Roman Catholic Archdiocese of Piura

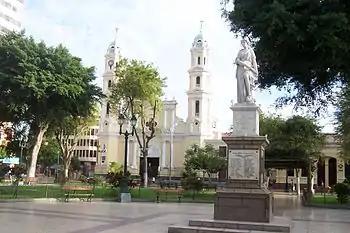
Cathedral of St. Michael the Archangel

The Roman Catholic Archdiocese of Piura is an archdiocese located in the city of Piura in Peru.